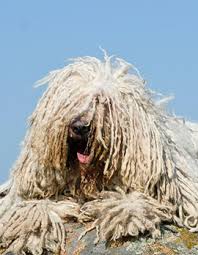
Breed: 318-n000115-komondor